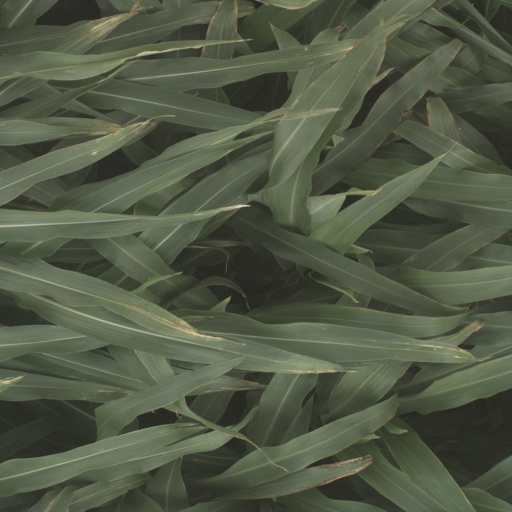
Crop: sorghum